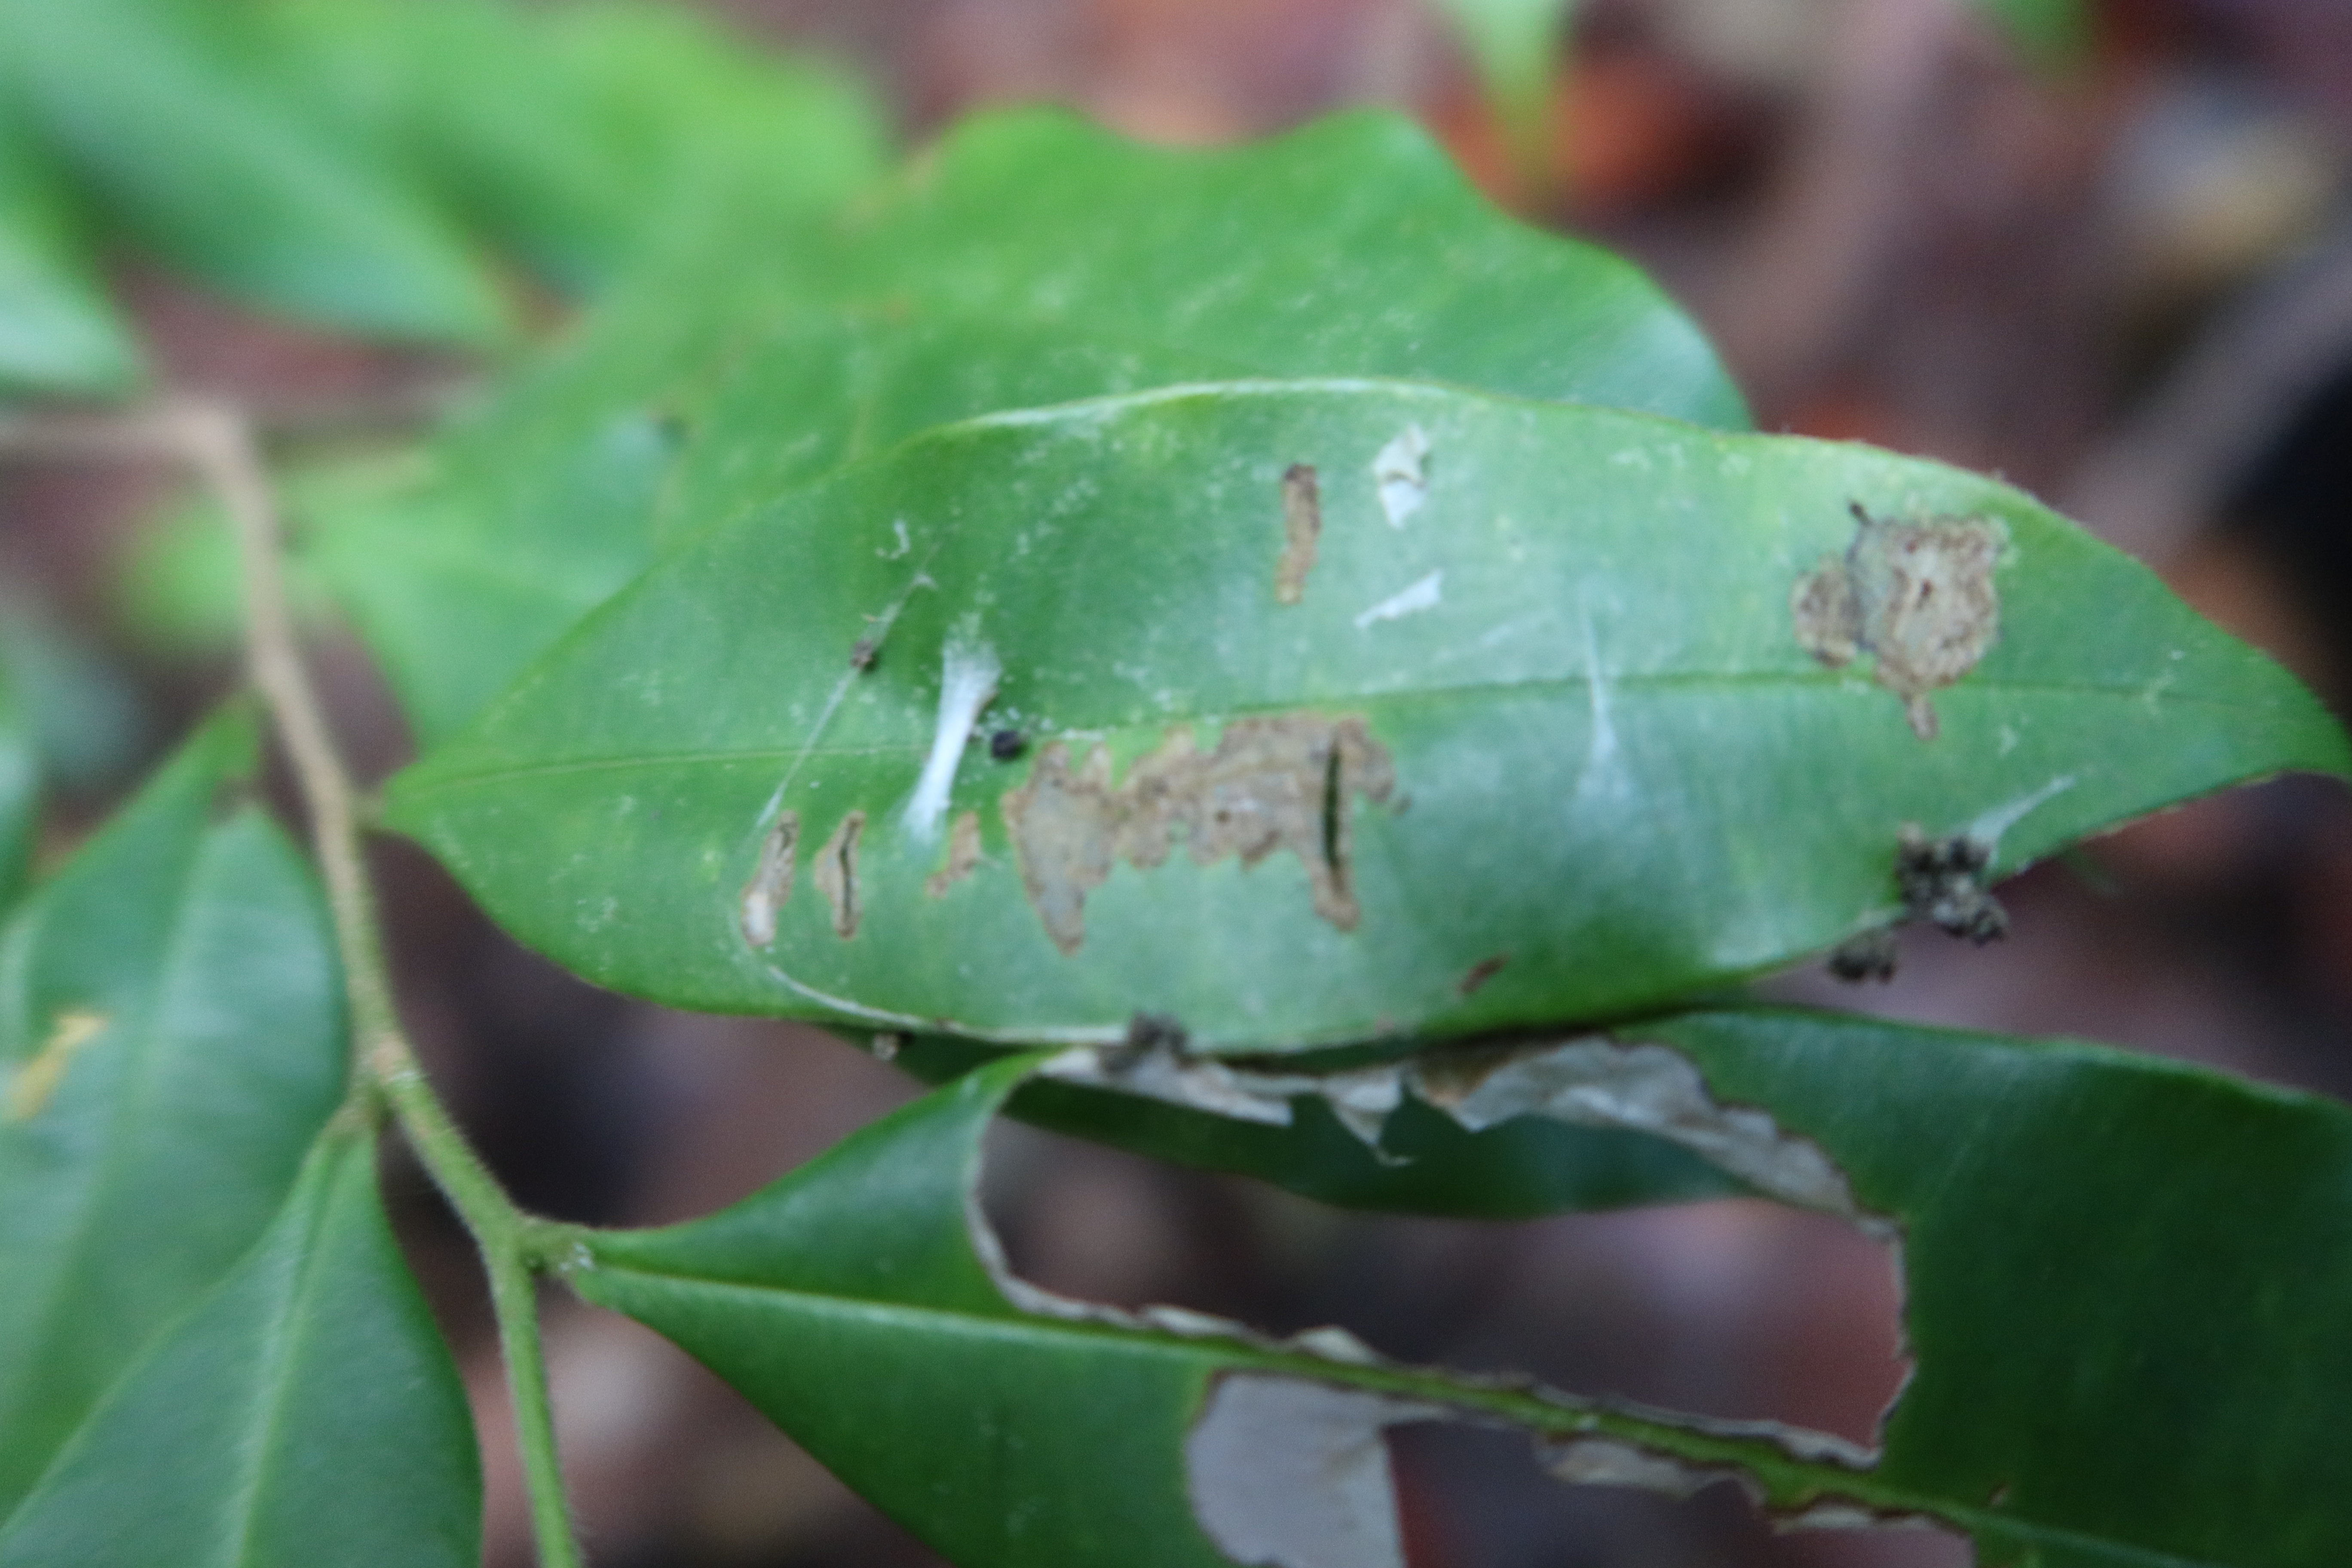
Label: Mealy bugs